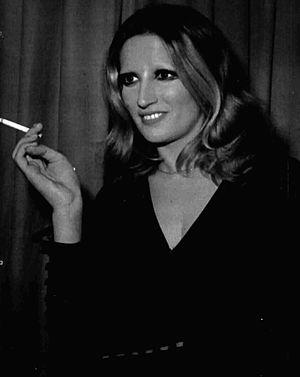
Mina, de son vrai nom Mina Anna Mazzini, est une chanteuse italienne née le 25 mars 1940 à Busto Arsizio,